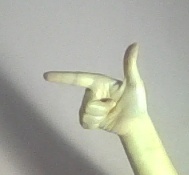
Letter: yaa